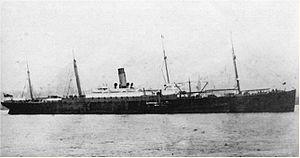
Le Georgic est le dernier cargo transporteur de bétail mis en service par la White Star Line, en 1895. Construit par les chantiers Harland & Wolff pour remplacer le Naronic disparu deux ans plus tôt, il est également le plus imposant navire de ce type jamais construit, et le plus gros cargo du monde lors de sa mise en service, dépassant en tonnage bon nombre des paquebots de l'époque, y compris les plus récents de la White Star. Cette taille se révèle cependant parfois un handicap, et l'oblige à se cantonner à la ligne de Liverpool à New York, nombre d'autres ports ne pouvant l'accueillir.
Le Cymric est un paquebot transatlantique britannique mis en service en 1898 par la White Star Line. Conçu à l'origine comme cargo transporteur de bétail, il est modifié durant sa construction dans les chantiers Harland & Wolff de Belfast pour transporter un millier de migrants. À sa mise en service, il est le plus imposant navire de sa compagnie. Il inaugure une stratégie commerciale centrée sur des paquebots à vitesse modérée, jugés plus rentables.